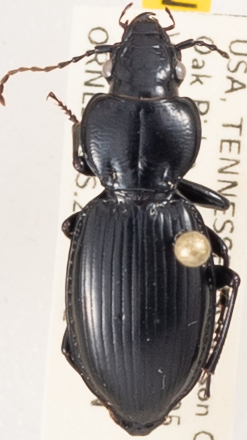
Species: Cyclotrachelus fucatus
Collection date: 2023-08-02
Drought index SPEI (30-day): -0.01
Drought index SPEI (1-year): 0.044
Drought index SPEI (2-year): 0.47